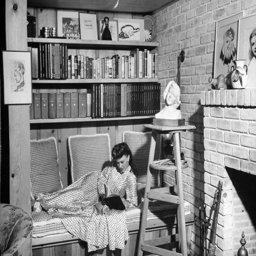
this is hideaway behind her home .